1992 NASCAR Winston Cup Series

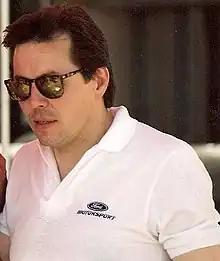
Alan Kulwicki won the Winston Cup championship as an owner/driver.

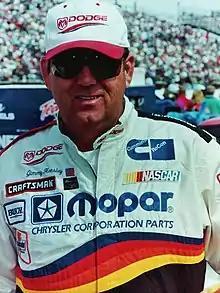
Jimmy Hensley, the Winston Cup Rookie of the Year.

The 1992 NASCAR Winston Cup Series was the 44th season of professional stock car racing in the United States and the 21st modern-era Cup season. The season began on February 9, 1992, and ended on November 15, 1992. Independent owner/driver Alan Kulwicki of AK Racing won the Winston Cup championship.